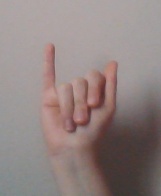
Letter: meem